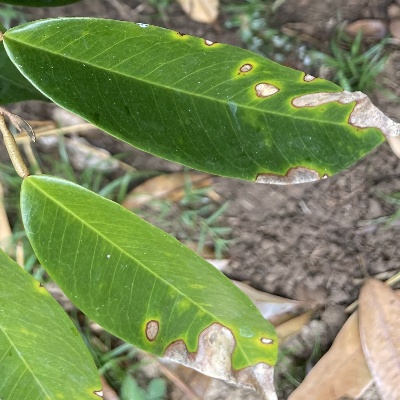
Label: Leaf_Phomopsis